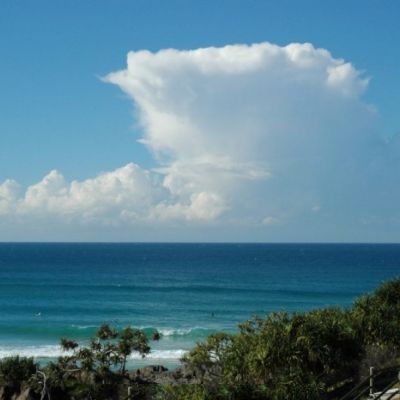
Cloud type: Cumulonimbus (Cb)